UK Independence Party

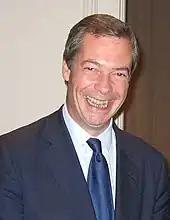
Nigel Farage, leader of the party from 2006 to 2009 and again from 2010 to 2016, and an MEP from 1999 to 2020.

UKIP's support increased during the 2004 European Parliament elections, when it placed third, securing 2.6 million votes (16.1%) and winning 12 seats. This had been made possible through increased funding from major donors and the celebrity endorsement of former chat show host Robert Kilroy-Silk, who stood as a candidate in the East Midlands. Kilroy-Silk then criticised Knapman's leadership, arguing that UKIP should stand against Conservative candidates, regardless of whether they were Eurosceptic or not. This position was rejected by many party members, who were uneasy regarding Kilroy-Silk. After Farage and Lott backed Knapman, Kilroy-Silk left the party in January 2005. Two weeks later, he founded his own rival, Veritas, taking a number of UKIP members—including both of its London Assembly members—with him.